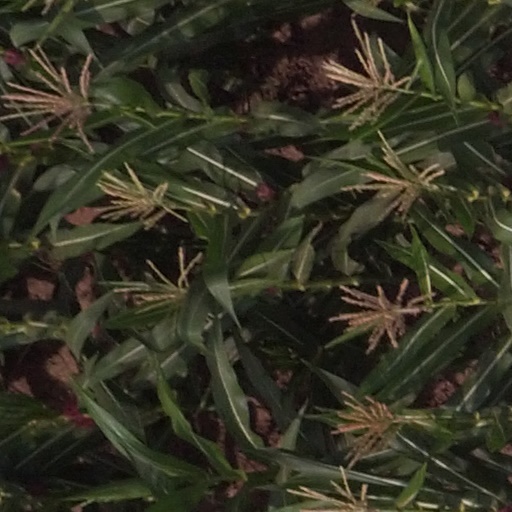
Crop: maize; corn